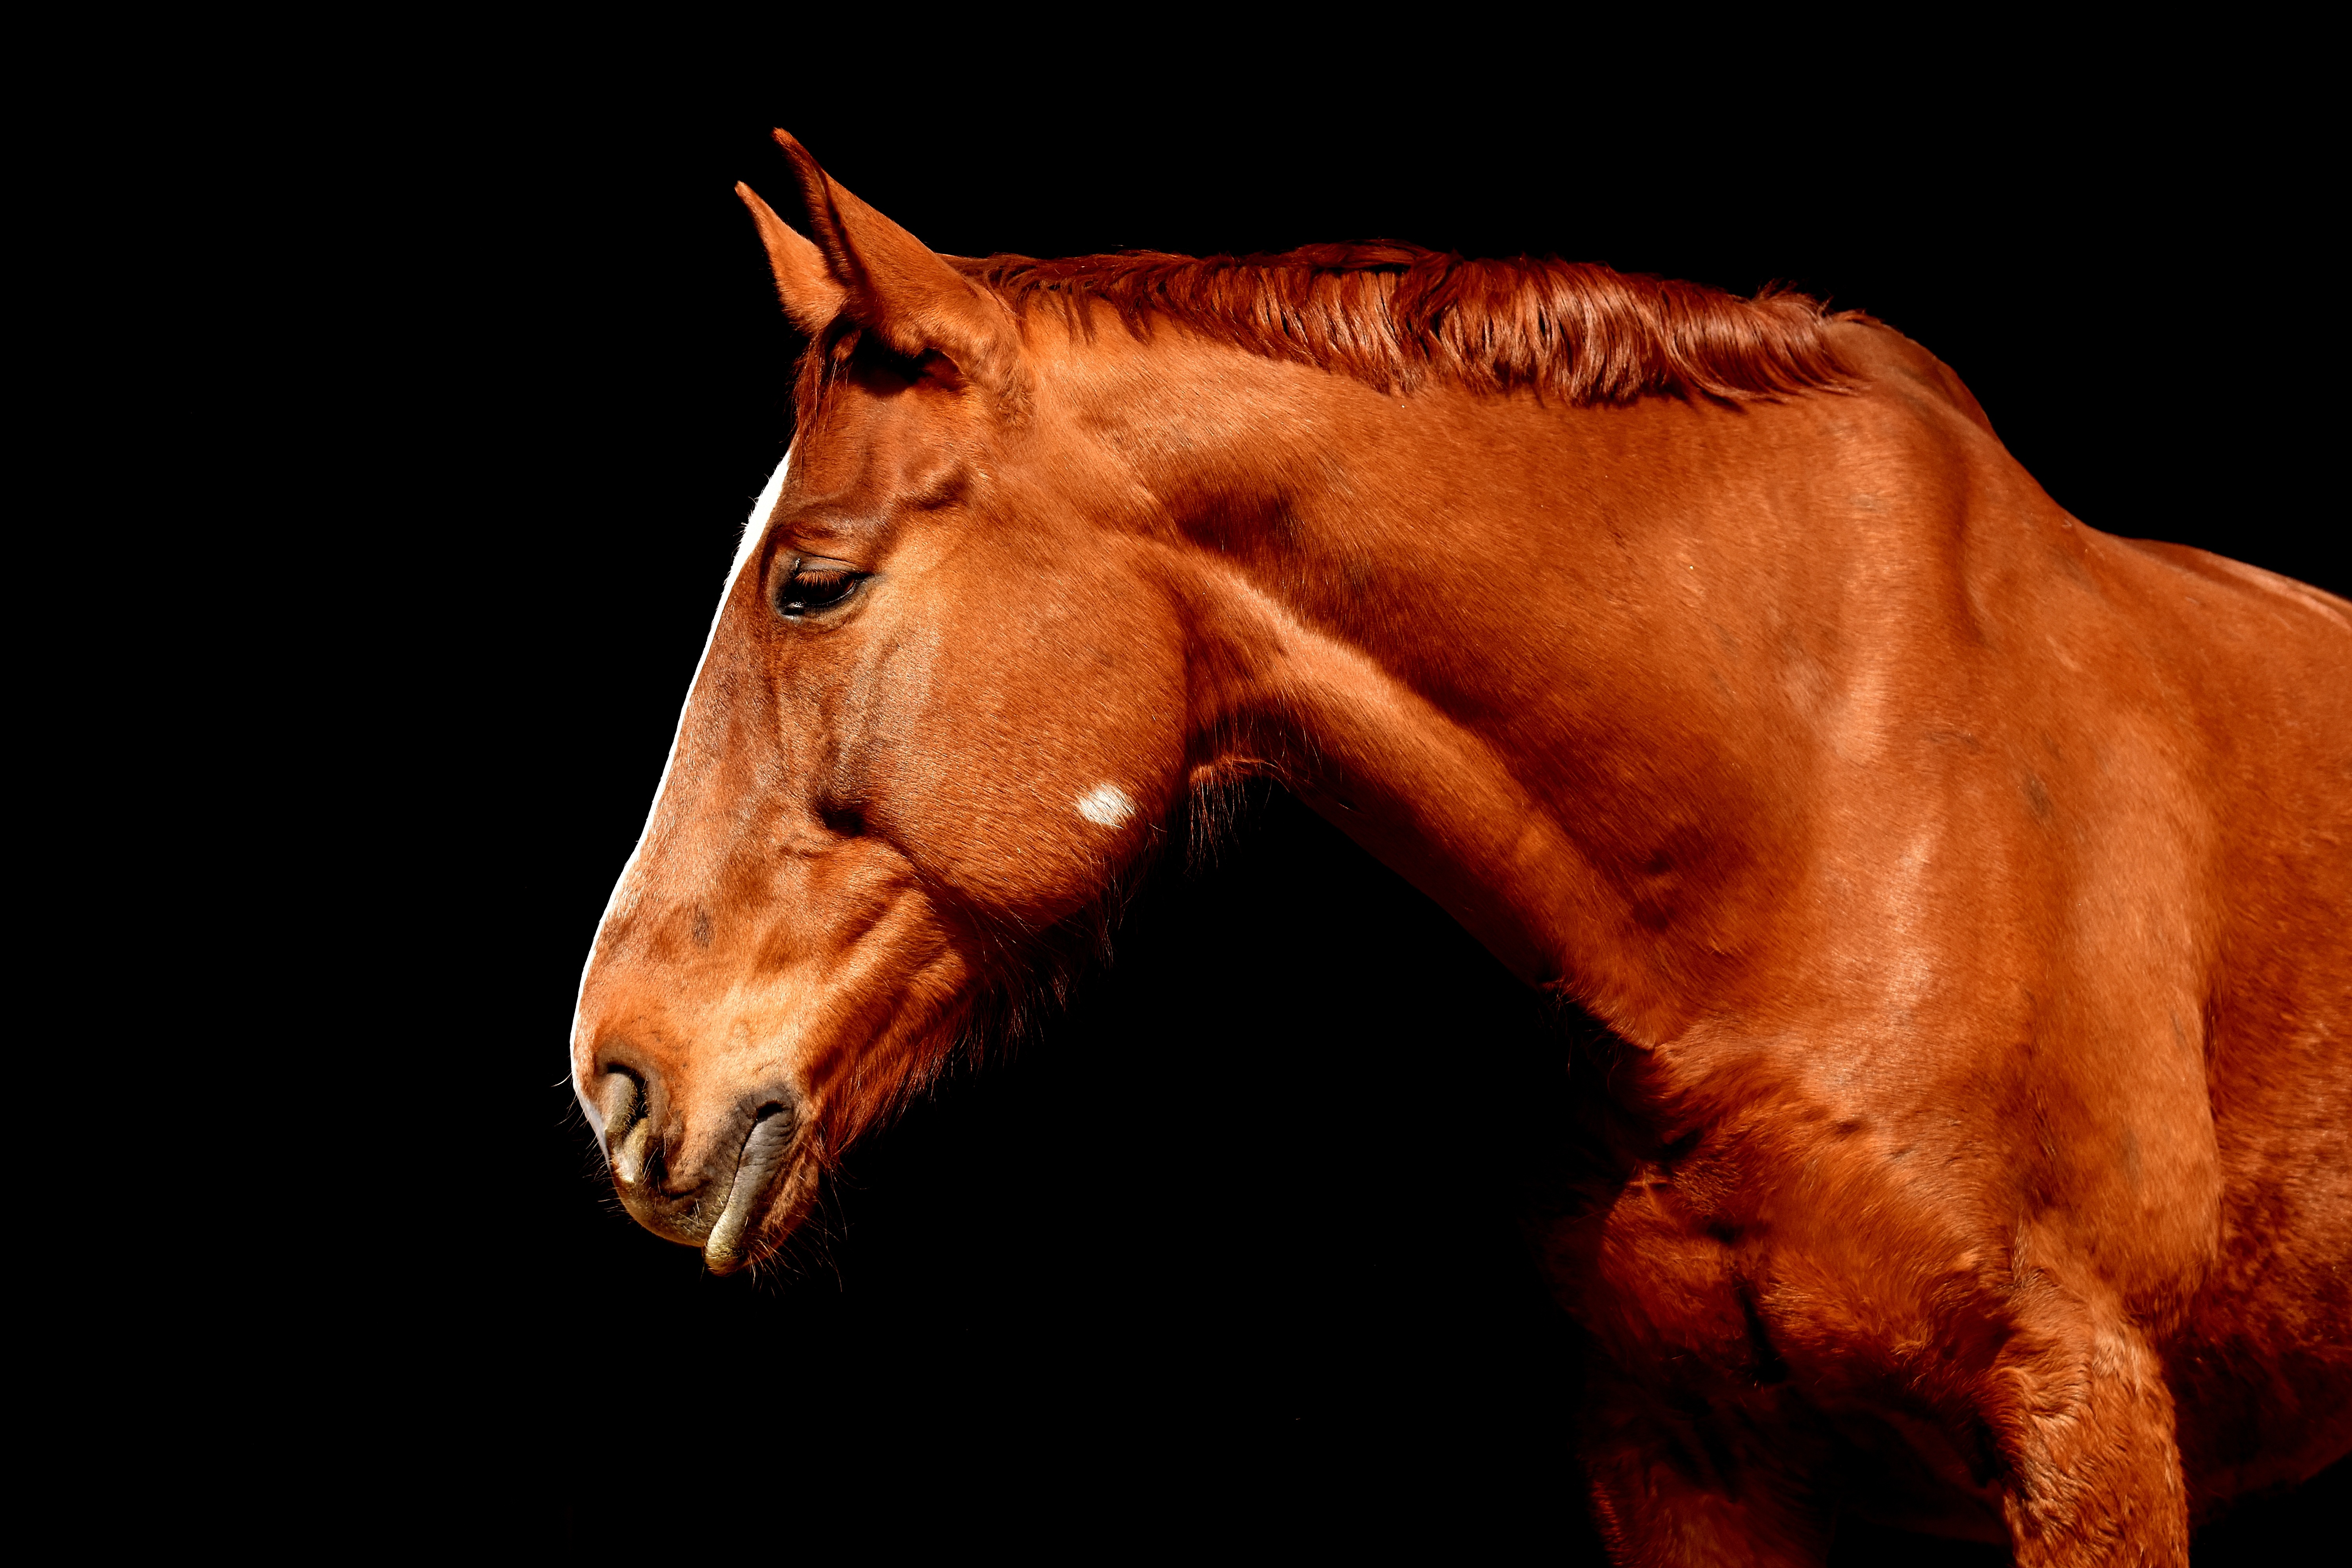
animal, portrait, horse, brown, mammal, stallion, mane, close up, head, vertebrate, mare, beautiful, animal world, wildlife photography, animal portrait, horse like mammal, mustang horse